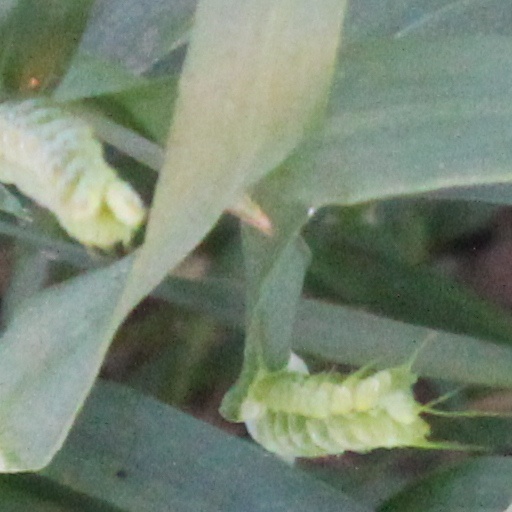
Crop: wheat